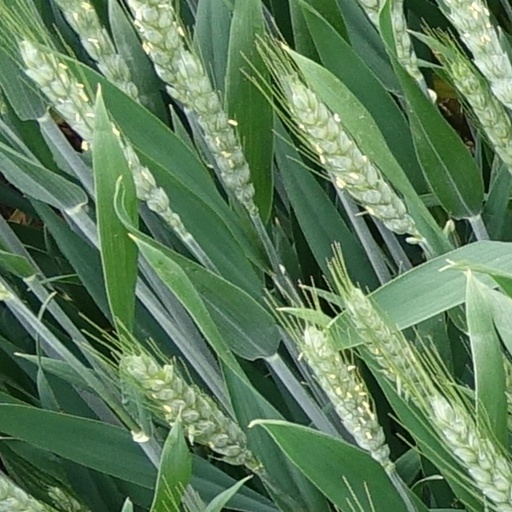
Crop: wheat